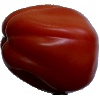
Label: Tomato Heart 1